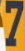
Number: 7